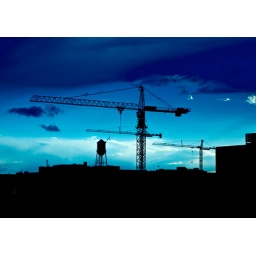
crane over water tower silhouette